Highland branch

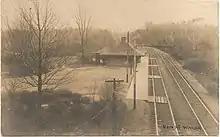
A 1907 postcard of Waban station

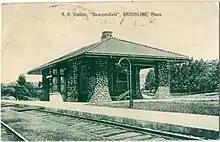
A 1910 postcard of Beaconsfield station

The citizens of Newton were dissatisfied with their service to Boston and since the early 1870s and had pressured both the Boston and Albany and the New York and New England to improve service, without result. Among these proposals was for the NY&NE to sell part of its Woonsocket line to the B&A, which would then build west through Newton Highlands to Riverside, on its main line from Boston to Albany, New York. This would create a loop or "circuit" between Boston and Riverside. The founding of the Newton Circuit Railroad by a group of Newton citizens in 1882, with the stated goal of completing the circuit by building a line from Brookline to Riverside, prompted the two railroads to take action.